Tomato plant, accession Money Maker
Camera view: tilt-top (135 deg); turntable rotation: 240 degrees
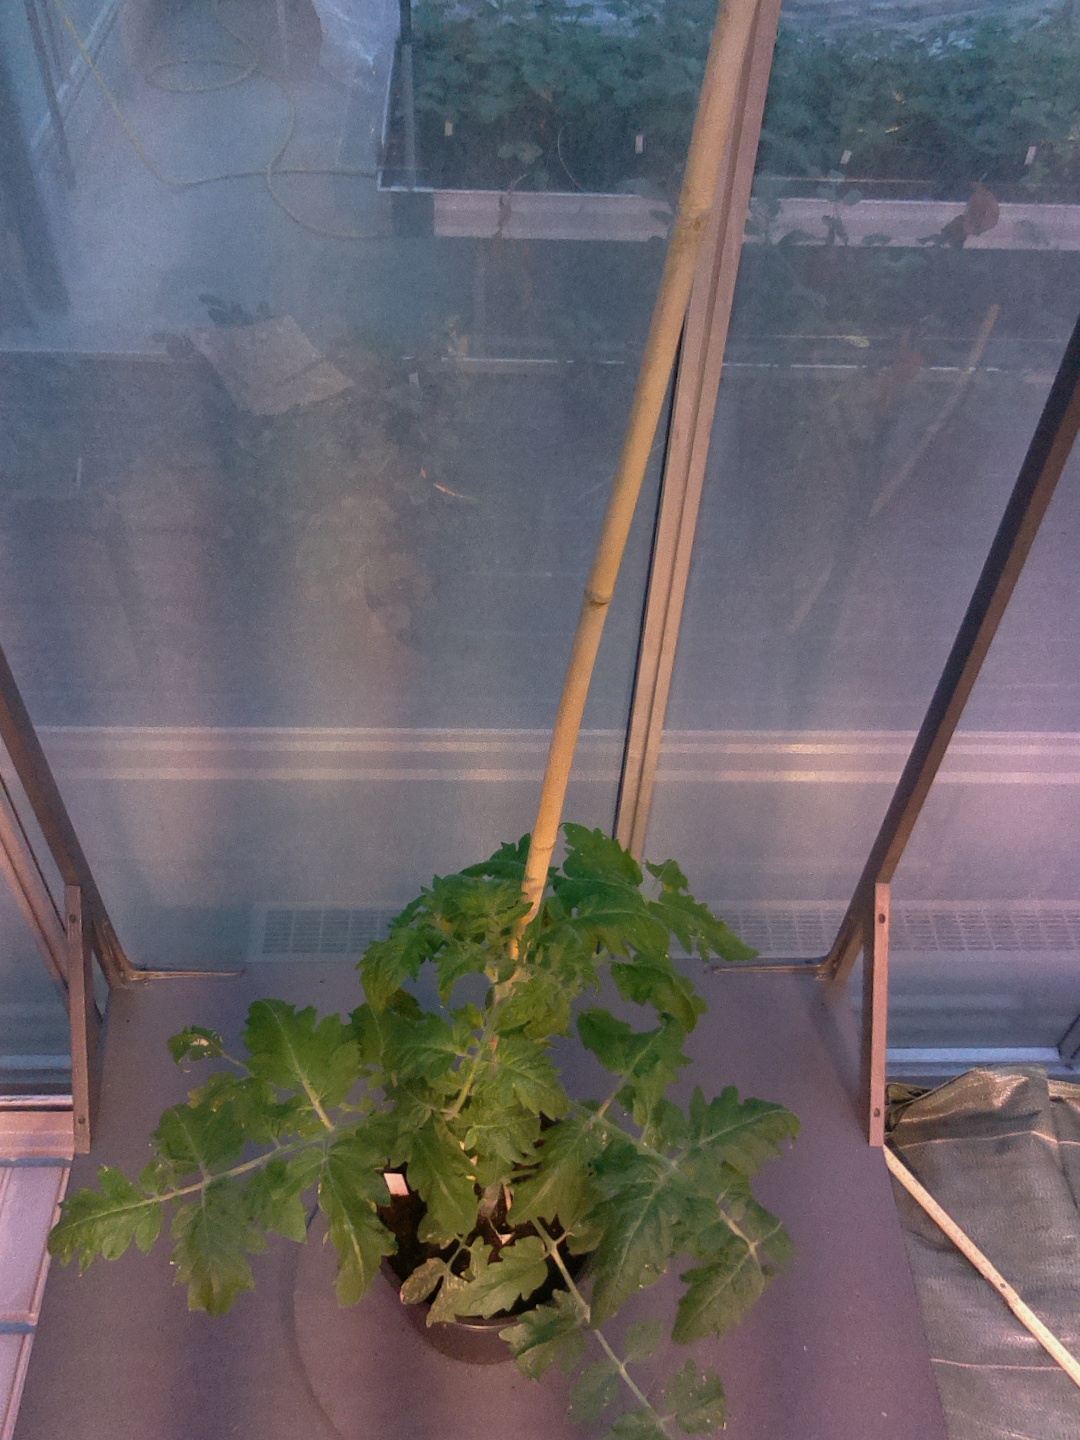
BBCH growth stage 53: 3 inflorescences visible